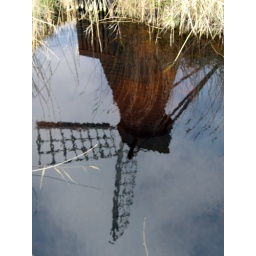
Reflection of the windmill at Wicken Fen. The water is almost black due to the peat in the Fen